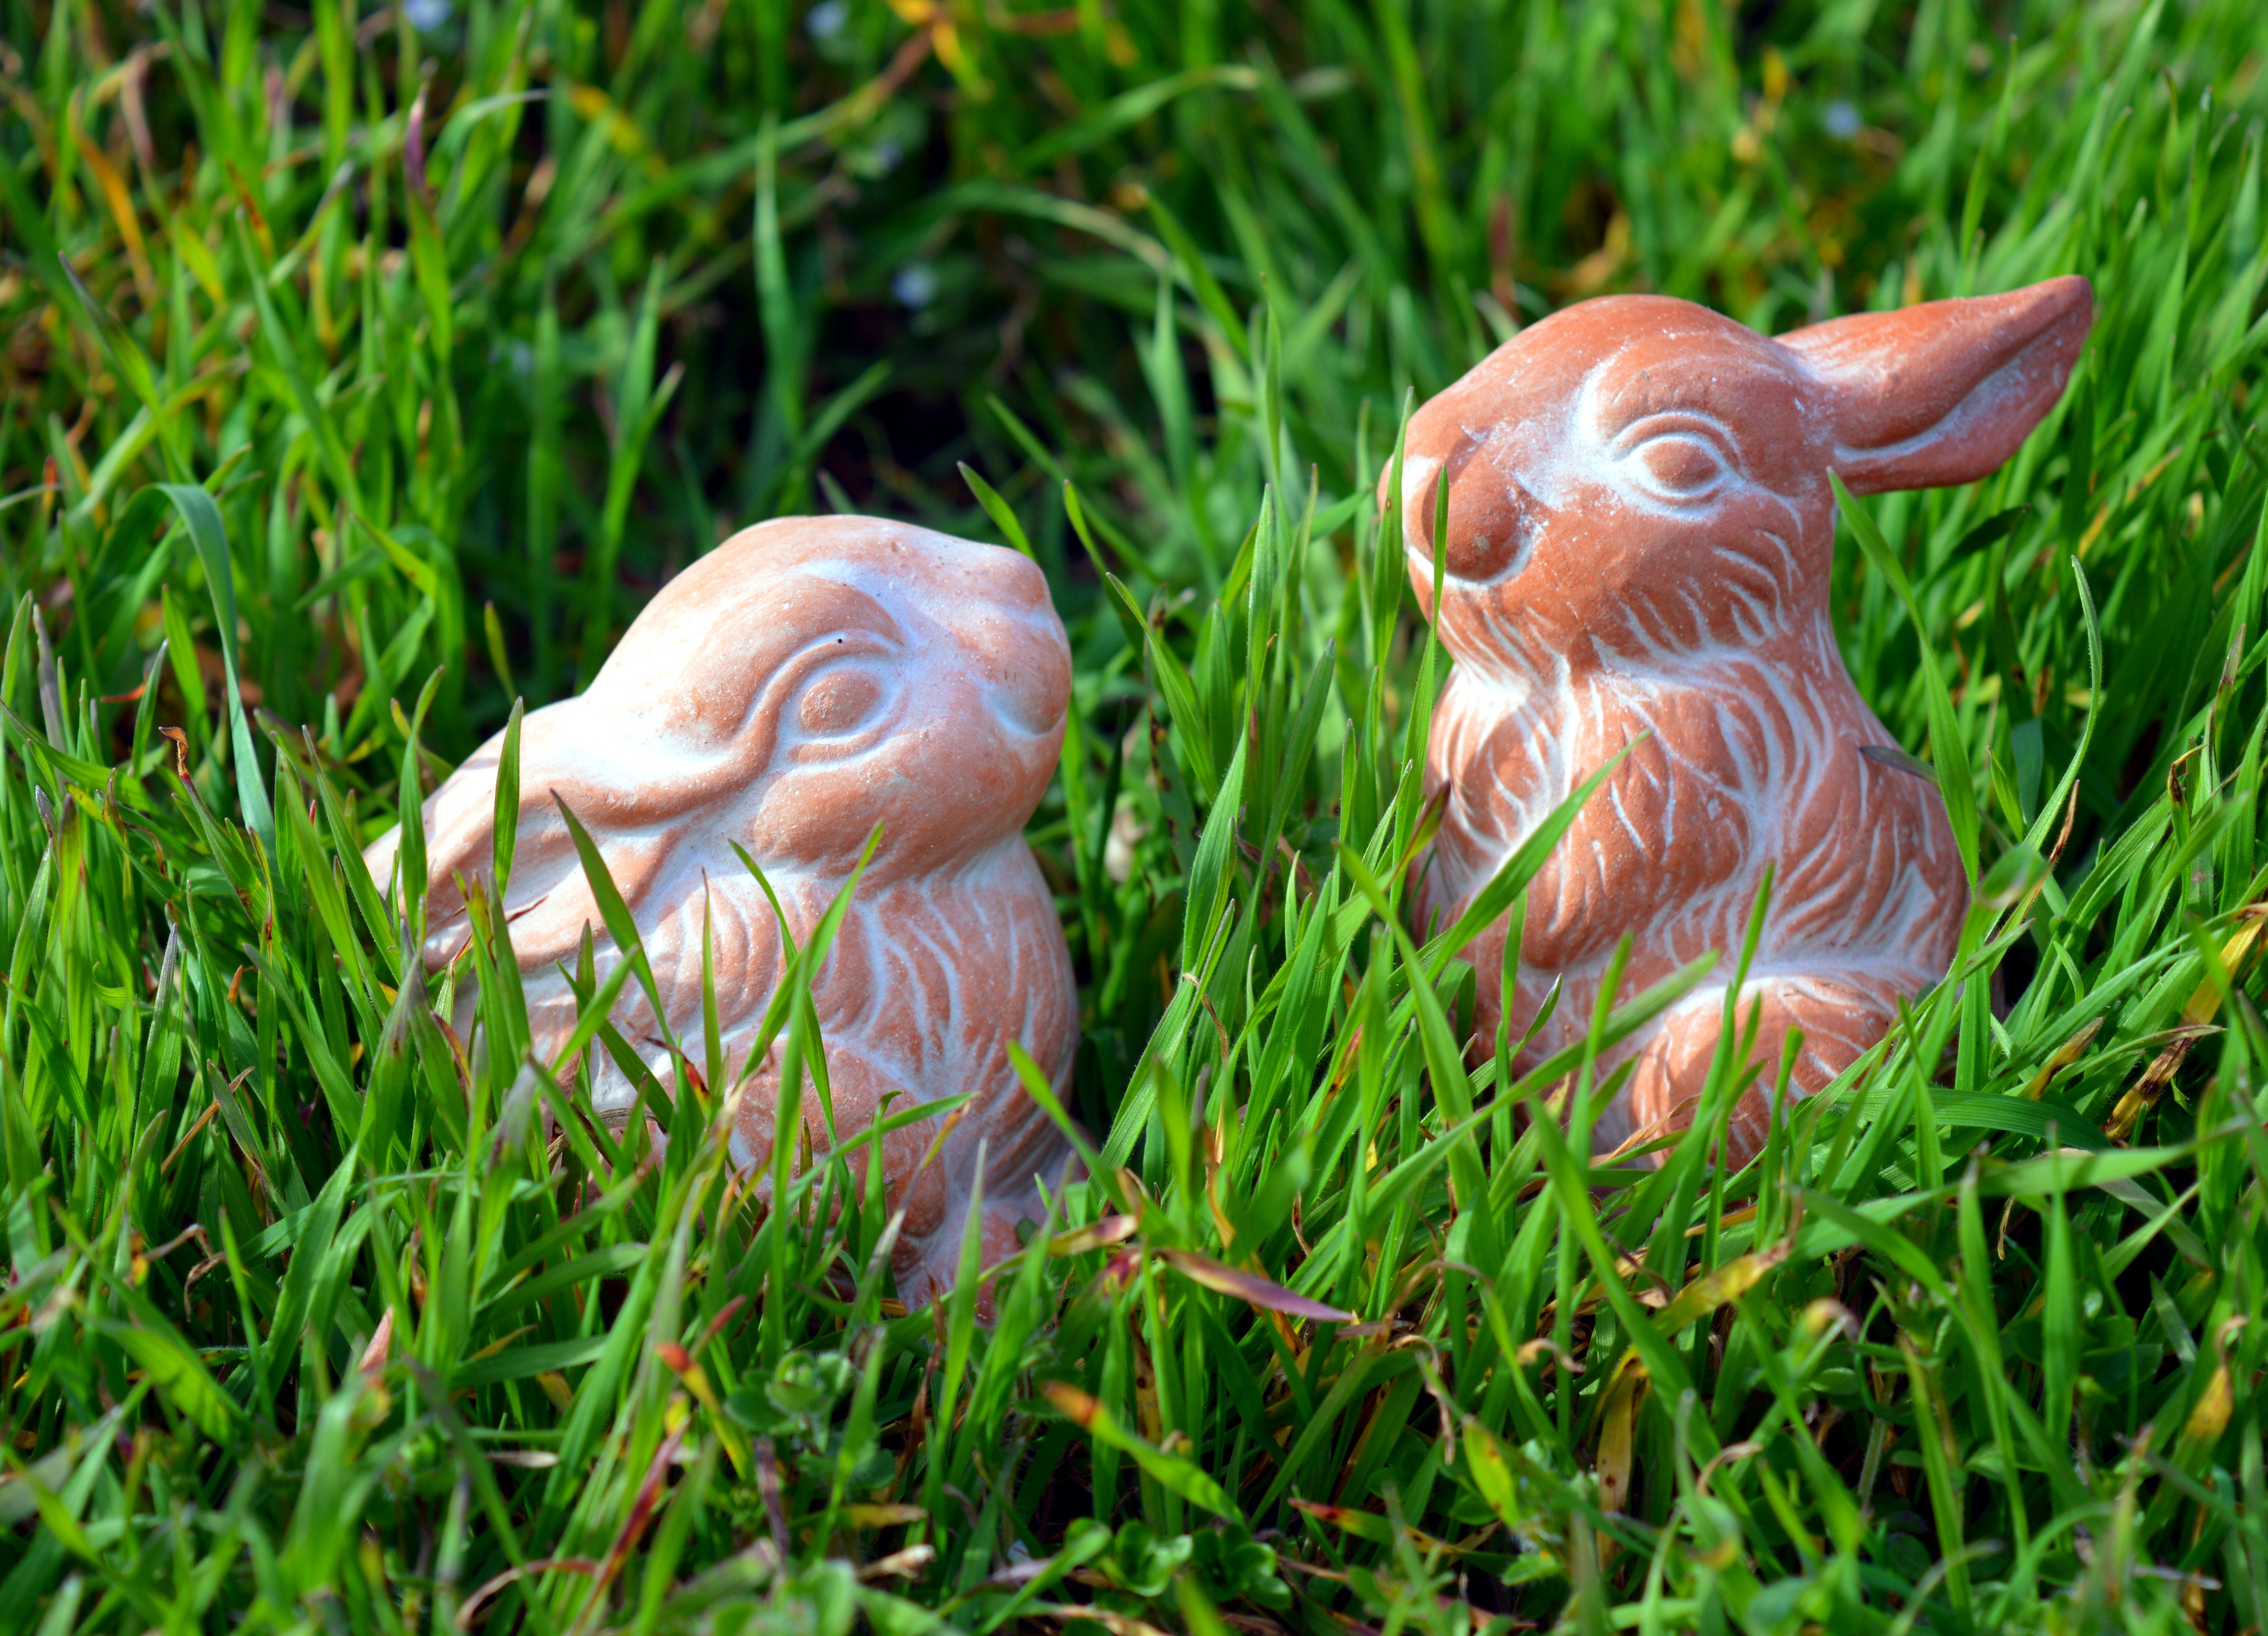
nature, grass, lawn, meadow, sweet, cute, wildlife, decoration, spring, fauna, deco, hare, festival, figure, funny, easter, habitat, greeting card, easter bunny, macro photography, floppy ear, dekohase